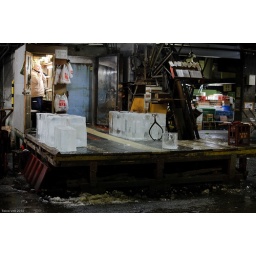
Tsukiji fish market in Tokyo.